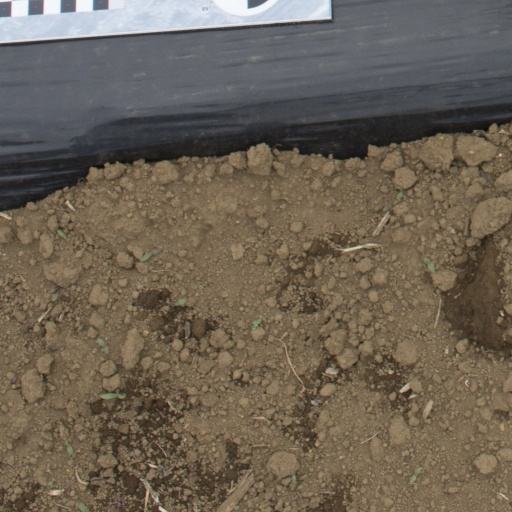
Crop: Jerusalem artichoke